John Lucas (British Army officer)

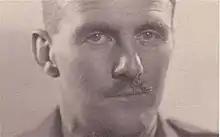
John Lucas

John George Anderson Lucas MC (25 April 1921 – 24 May 2013) was a British Army officer of the Second World War who won the Military Cross in 1944 for his actions attacking Japanese machine gun posts while serving with the Chindits (6th Queen Elizabeth's Own Gurkha Rifles) in Burma. Michael Allmand won a posthumous Victoria Cross for his part in the same events. Later, Lucas contracted sandfly fever and was left unconscious in a foxhole with just a gun, some bullets and water. Waking a day or two later, he walked for several days to catch up with his men, who were astonished to see him emaciated but alive. He was soon back in action. After the war, Lucas returned to Aylesbury to manage JP Lucas & Co., the family furnishing business.